John Singer Sargent

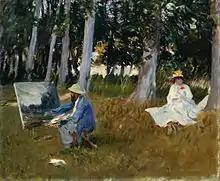
"Claude Monet Painting by the Edge of a Wood", 1885, Tate Britain, London

Trips to Italy provided sketches and ideas for several Venetian street-scene genre paintings, which effectively captured gestures and postures he would find useful in later portraiture.